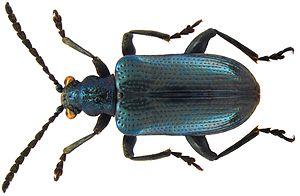
Lema est un genre d'insectes coléoptères de la famille des Chrysomelidae, de la sous-famille des Criocerinae.